UFO (band)

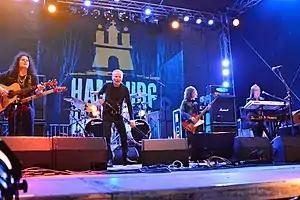
UFO performing in 2015

UFO were an English rock band formed in London in 1968. They became a transitional group between early hard rock and heavy metal and the new wave of British heavy metal. The band's final lineup consisted of vocalist Phil Mogg, lead guitarist Vinnie Moore, rhythm guitarist and keyboardist Neil Carter, bass guitarist Rob De Luca, and drummer Andy Parker. They had gone through several line-up changes, leaving Mogg as the only constant member, and had disbanded three times (first between April 1983 and October 1984, second from 1989 to 1991 and third in 2024). The band's classic line-up comprised Mogg, Parker, bassist Pete Way, keyboardist Paul Raymond and former Scorpions guitarist Michael Schenker. In May 2018, Mogg announced that he would retire from UFO after one last tour as a member of the band in 2019; however, their farewell tour was set to conclude in 2022 before it was cancelled, due to Mogg's health issues. Mogg confirmed UFO's third disbandment in April 2024.